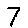
Label: 7